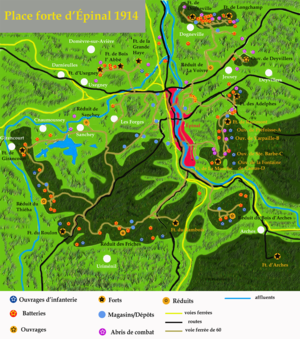
Place forte d'Épinal 1914